Ubiquitin-like protein

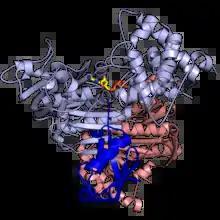
Crystal structure of the complex between the ubiquitin-like protein SUMO-1 (dark blue) and its activating enzyme (E1), a heterodimer between SAE1 and SAE2 (light blue, pink). The C-terminus of the SUMO protein is located near the ATP site (yellow). From .

Regulation of UBLs that are capable of covalent conjugation in eukaryotes is elaborate but typically parallel for each member of the family, best characterized for ubiquitin itself. The process of ubiquitination is a tightly regulated three-step sequence: activation, performed by ubiquitin-activating enzymes (E1); conjugation, performed by ubiquitin-conjugating enzymes (E2); and ligation, performed by ubiquitin ligases (E3). The result of this process is the formation of a covalent bond between the C-terminus of ubiquitin and a residue (typically a lysine) on the target protein. Many UBL families have a similar three-step process catalyzed by a distinct set of enzymes specific to that family. Deubiquitination or deconjugation - that is, removal of ubiquitin from a protein substrate - is performed by deubiquitinating enzymes (DUBs); UBLs can also be degraded through the action of ubiquitin-specific proteases (ULPs). The range of UBLs on which these enzymes can act is variable and can be difficult to predict. Some UBLs, such as SUMO and NEDD8, have family-specific DUBs and ULPs.